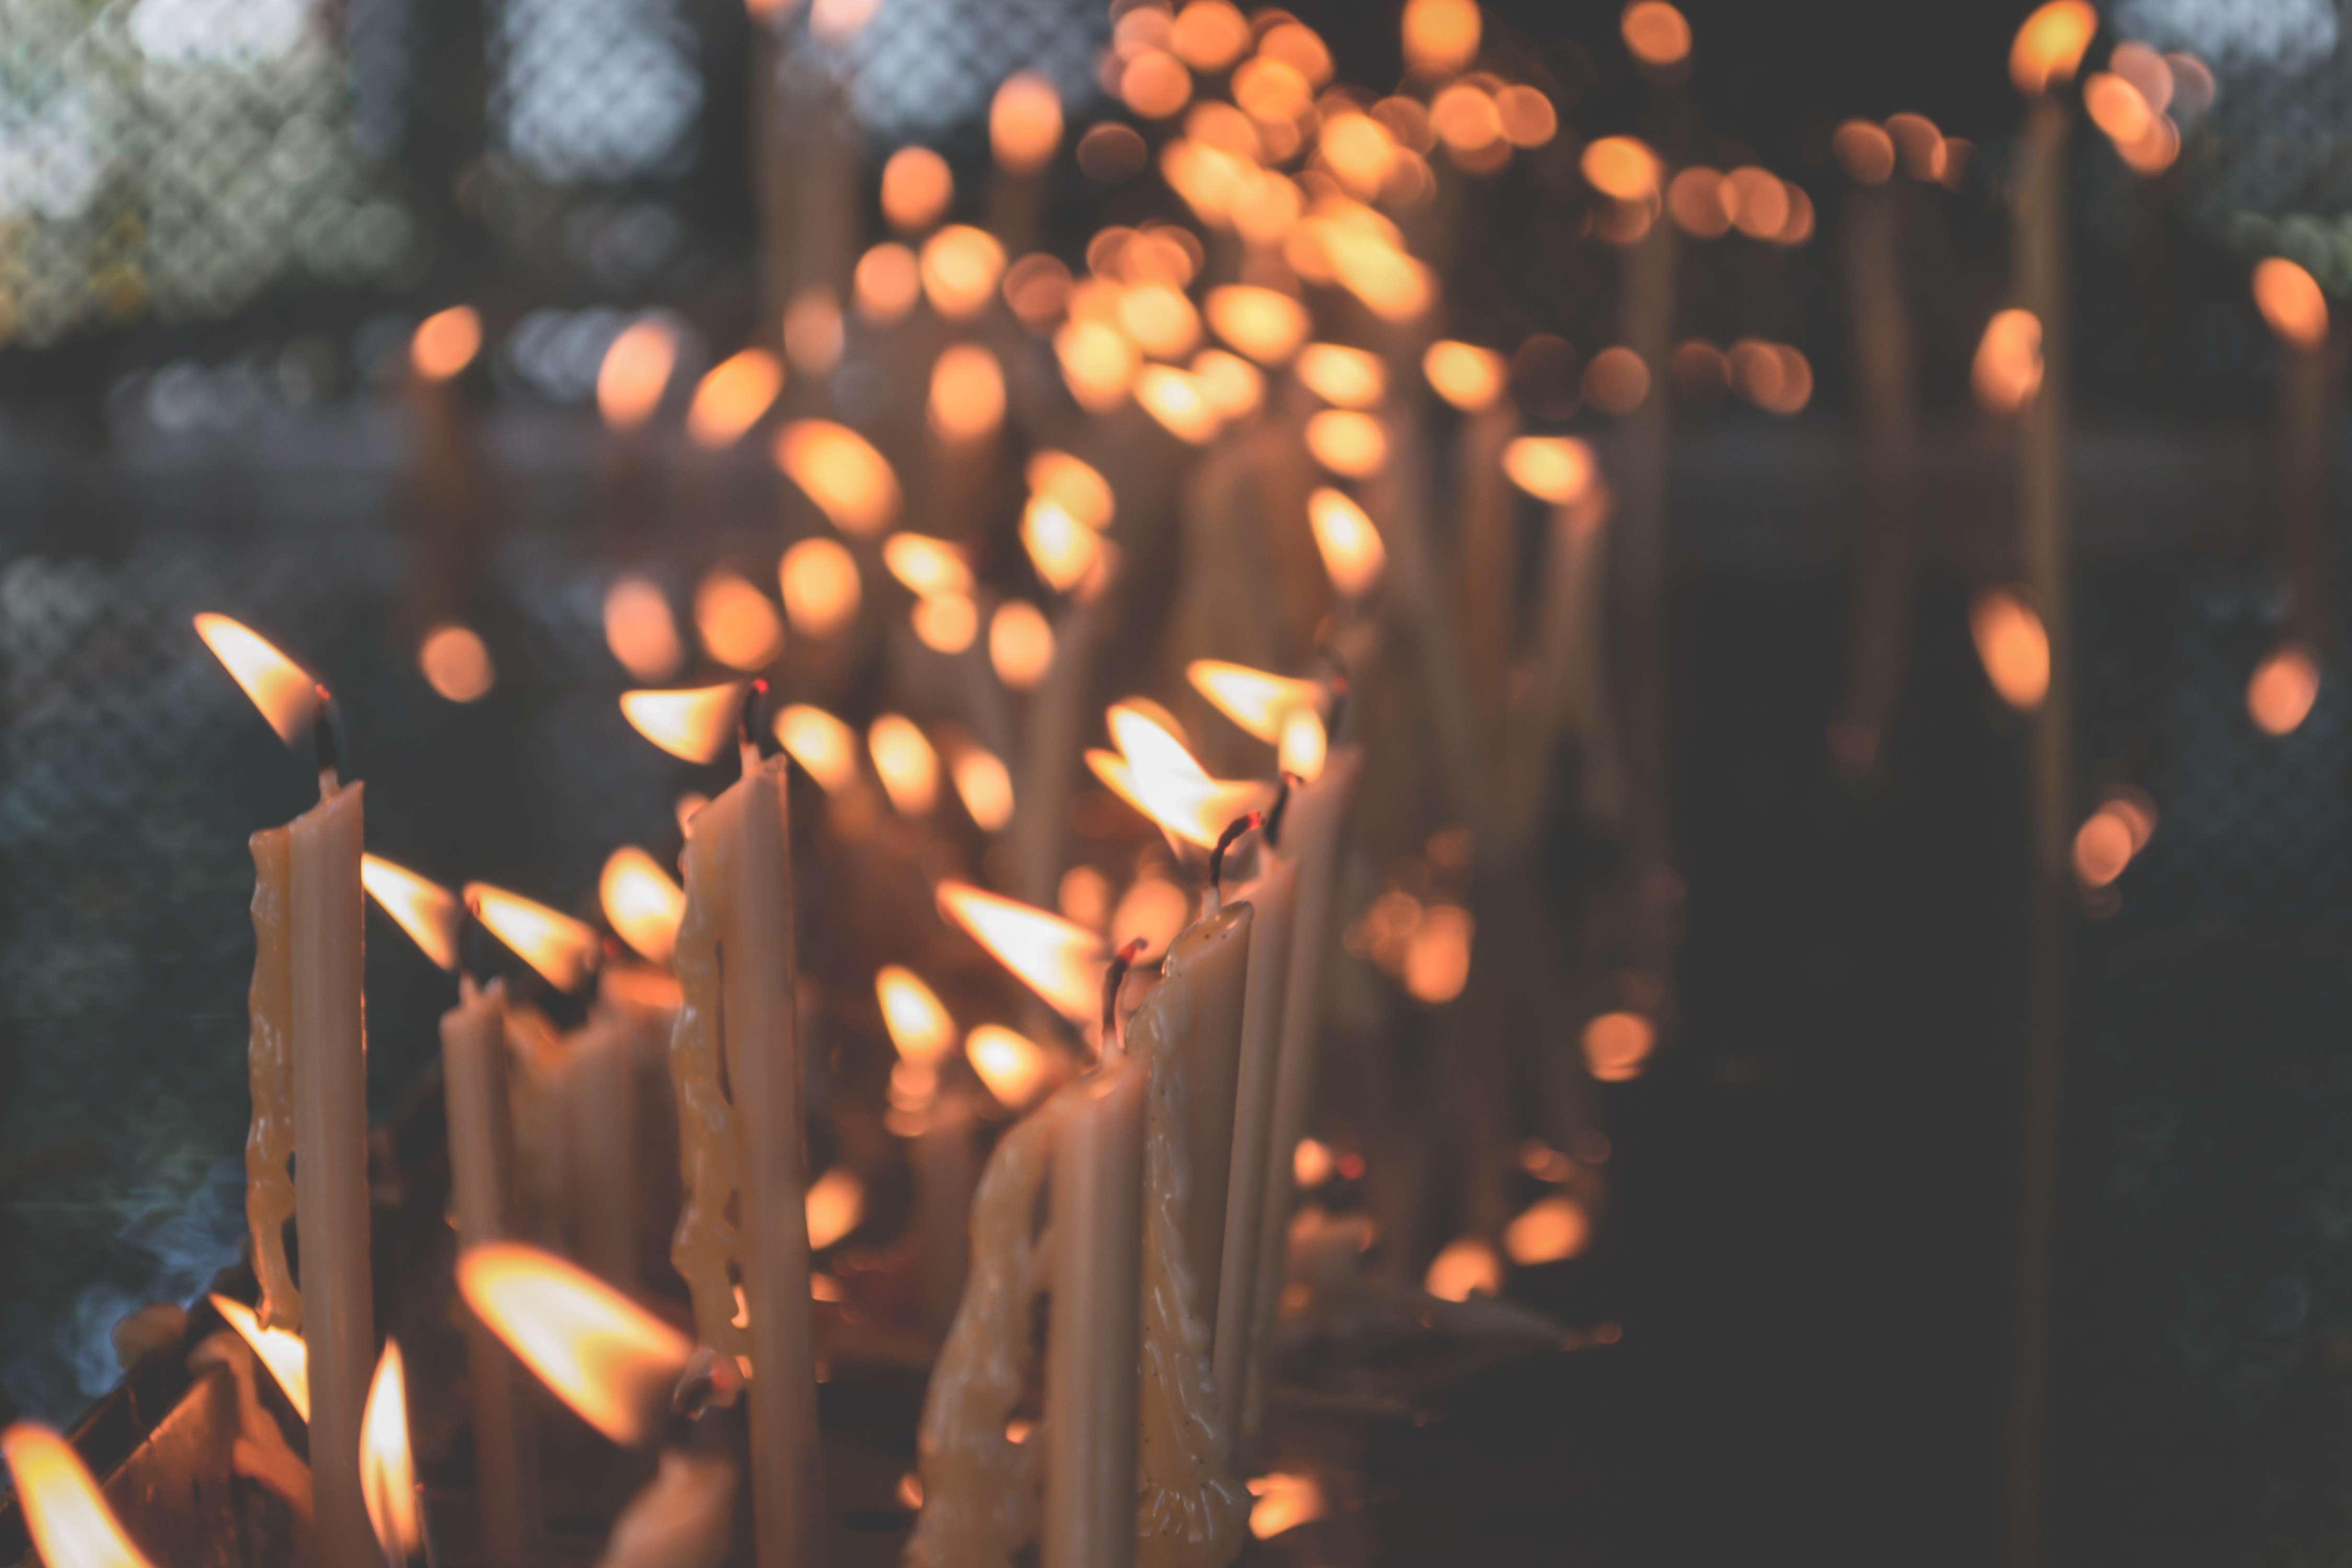
light, plant